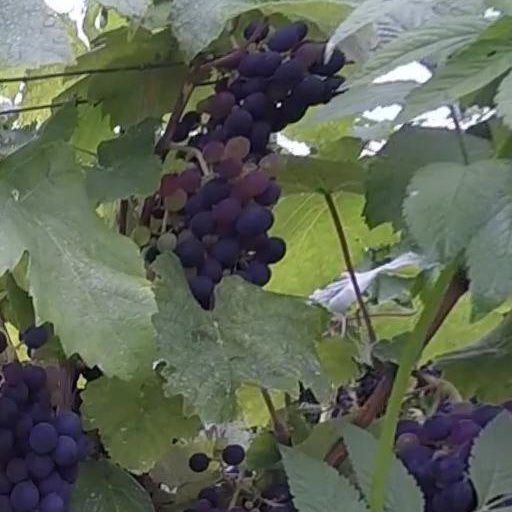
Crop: grape